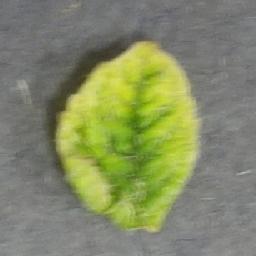
Label: Tomato___Tomato_Yellow_Leaf_Curl_Virus